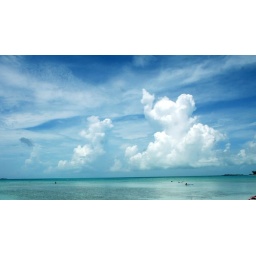
either i've had too much to drink, or there are elephants in the sky